Kotovskoye

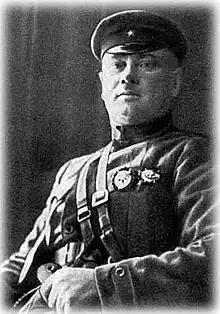
Grigory Kotovsky, after whom the village is named

Kotovskoye is a rural locality ("selo") in the Rasskazovsky District of Tambov Oblast, Russia.